Lancaster, Texas

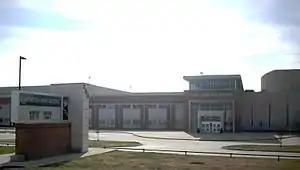
Lancaster High School

Lancaster is served mainly by the Lancaster Independent School District (LISD). The school district consists of 11 campuses: seven elementary schools, one sixth grade center, one middle school, one high school, and an alternative school. Approximately 6,800 students were enrolled in LISD as of Fall 2013.